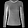
Label: Shirt